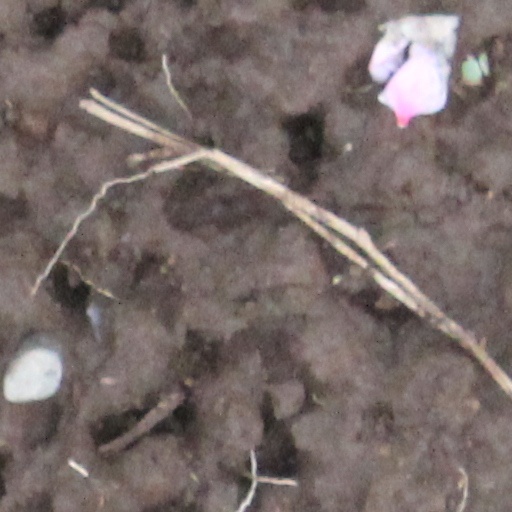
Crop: wheat